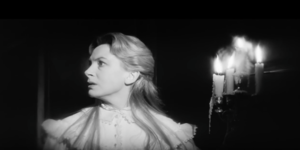
Les Innocents est un film britannique réalisé et produit par Jack Clayton, sorti en 1961, adapté de la nouvelle d'Henry James le Tour d'écrou.